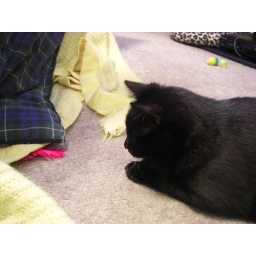
My black cat (Freya) and my grey cat ( Loki) playing with each other and some toys under their blanket.